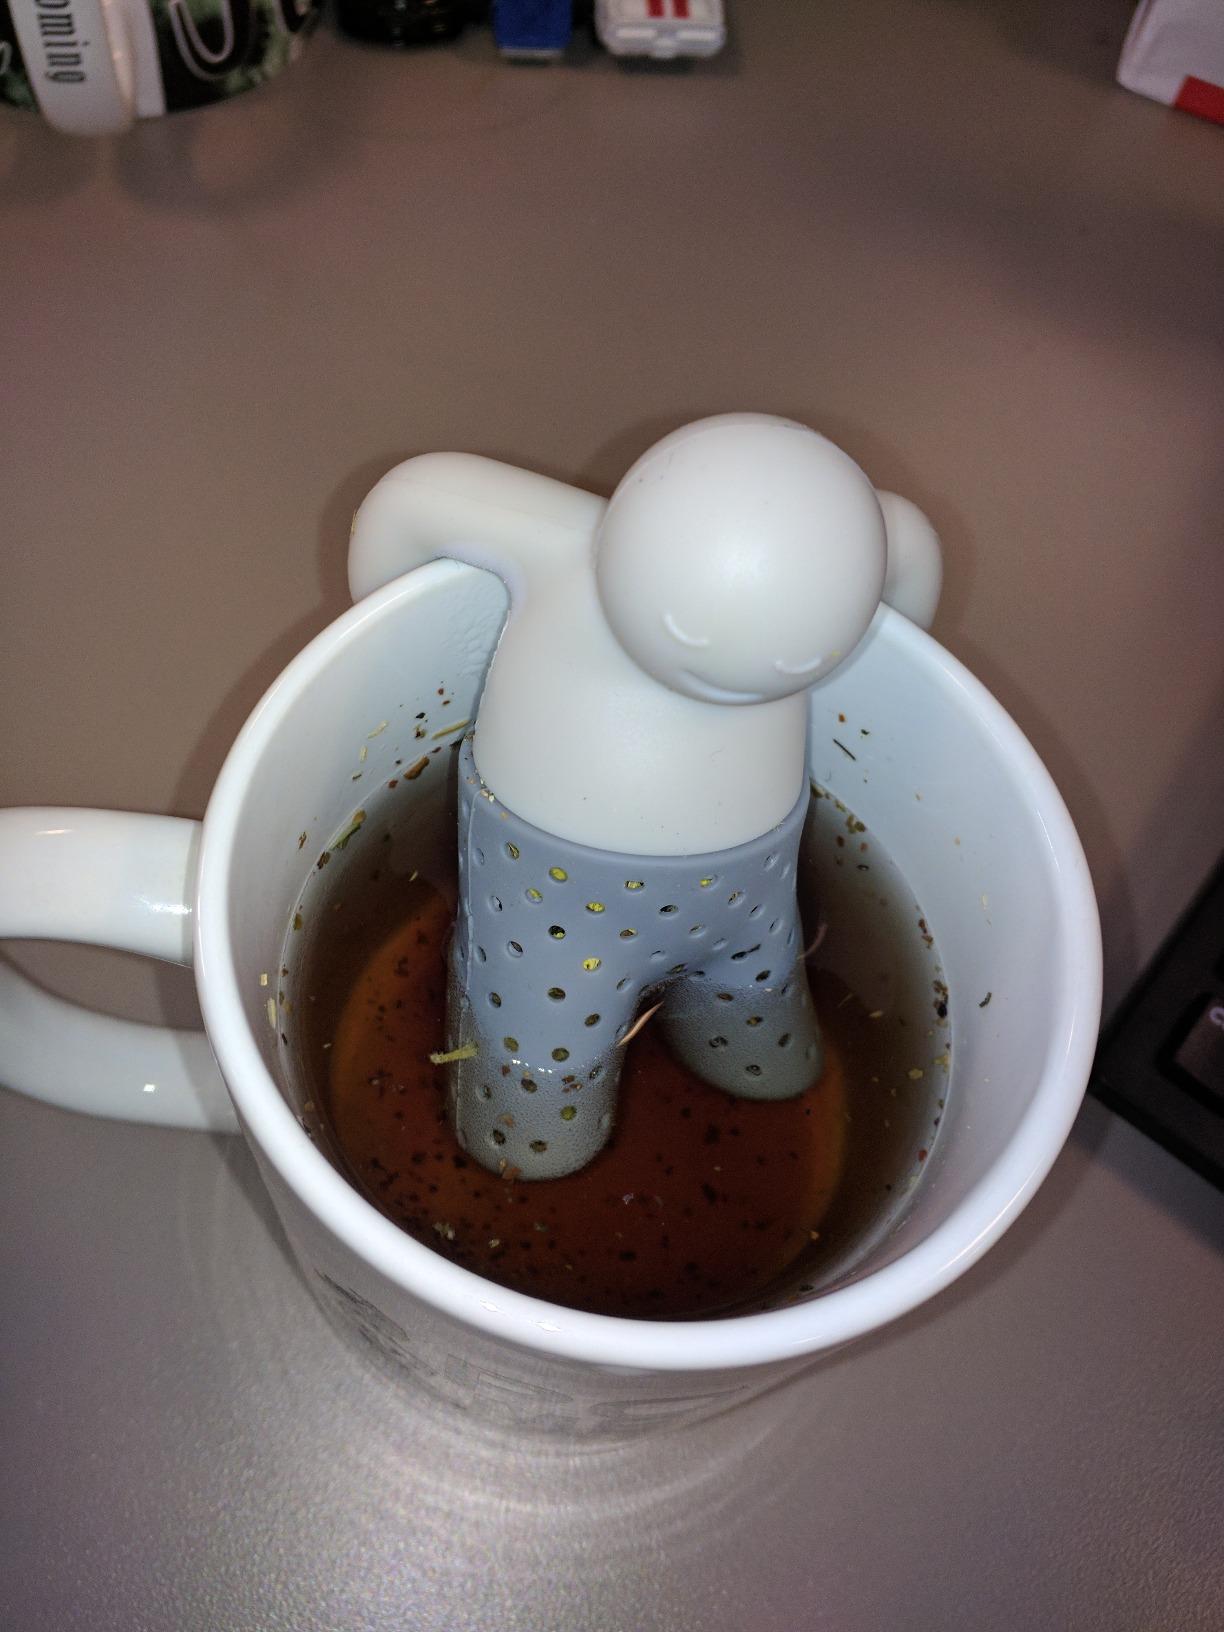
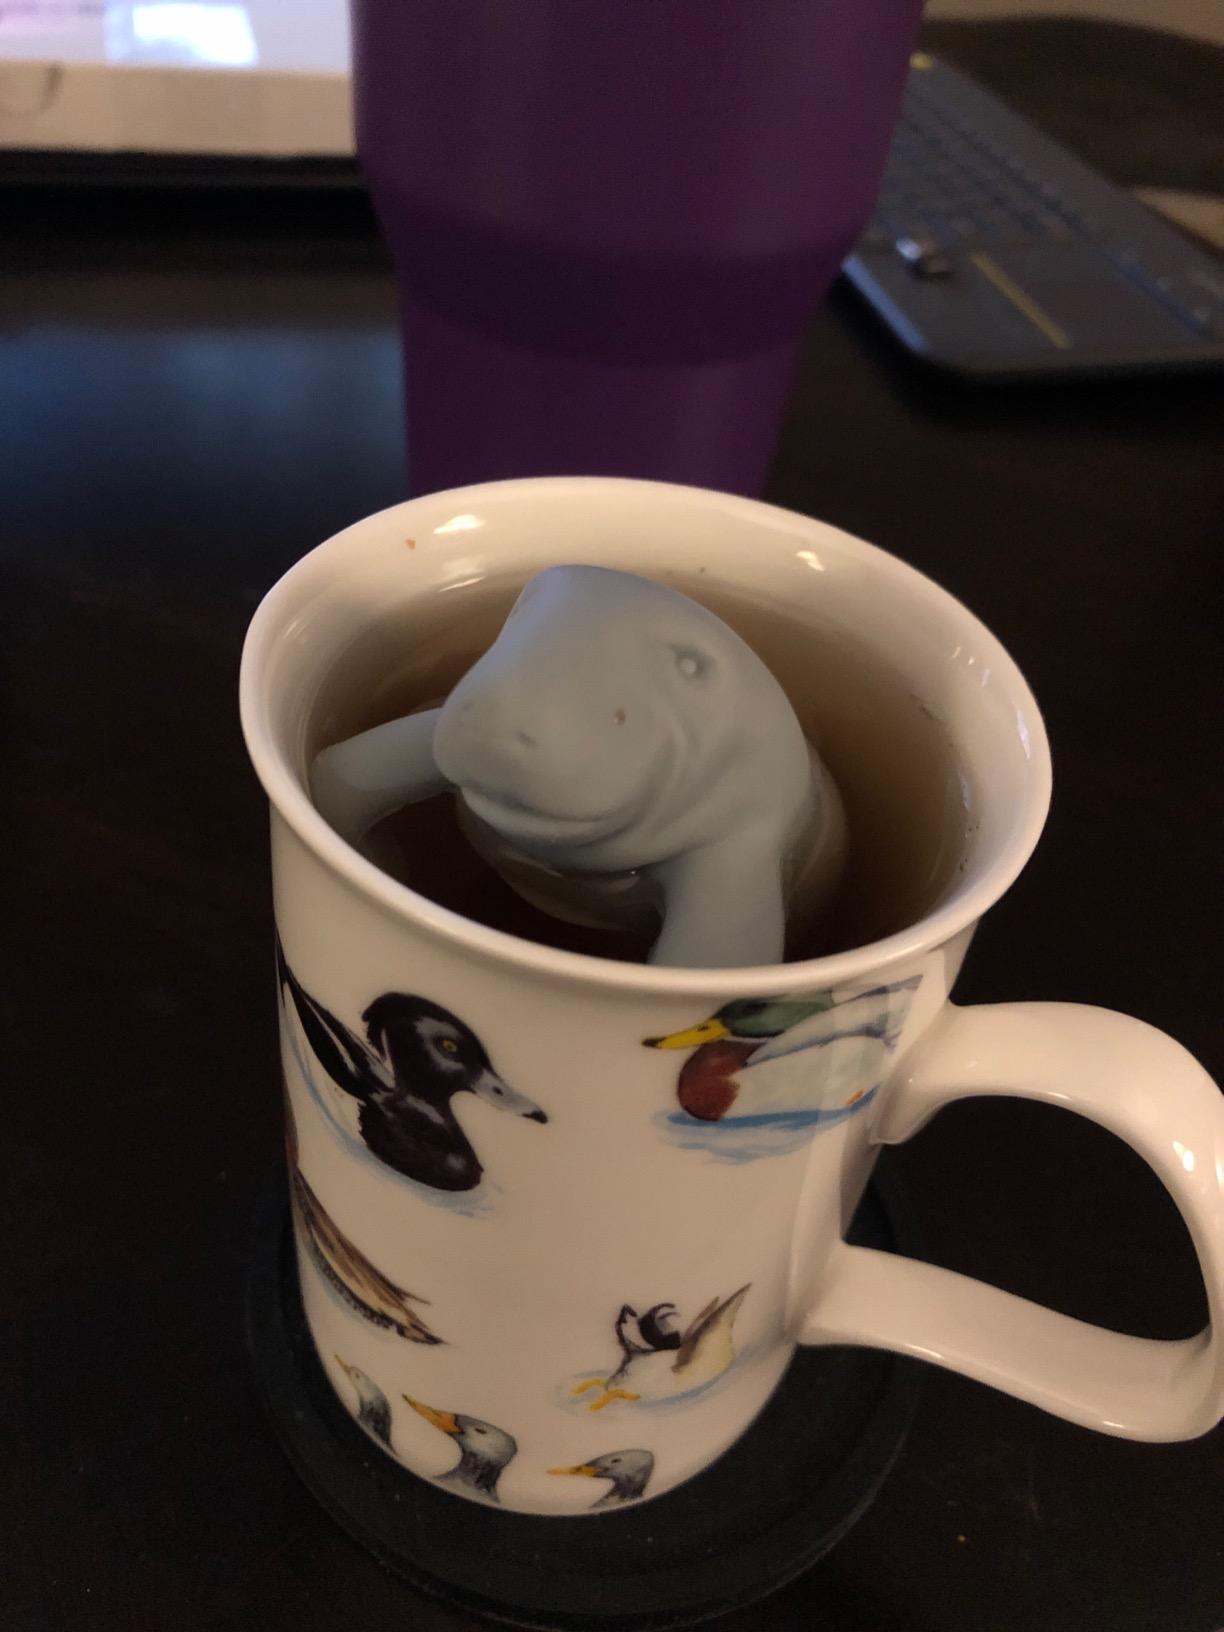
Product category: items_tea
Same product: no